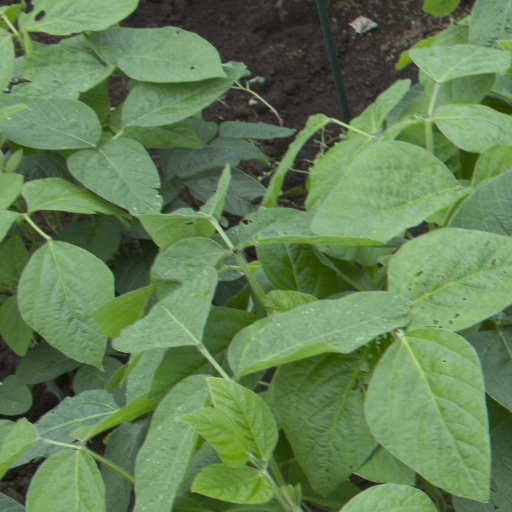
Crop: soybean